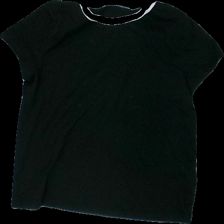
View: front
Type: T-shirt
Category: Ladies
Brand: H&M
Colors: Black, White
Material: 61% cotton, 39% polyester
Cut: Regular, C-collar
Size: M
Season: All
Price range: <50
Recommended usage: Export
Comment: washed out